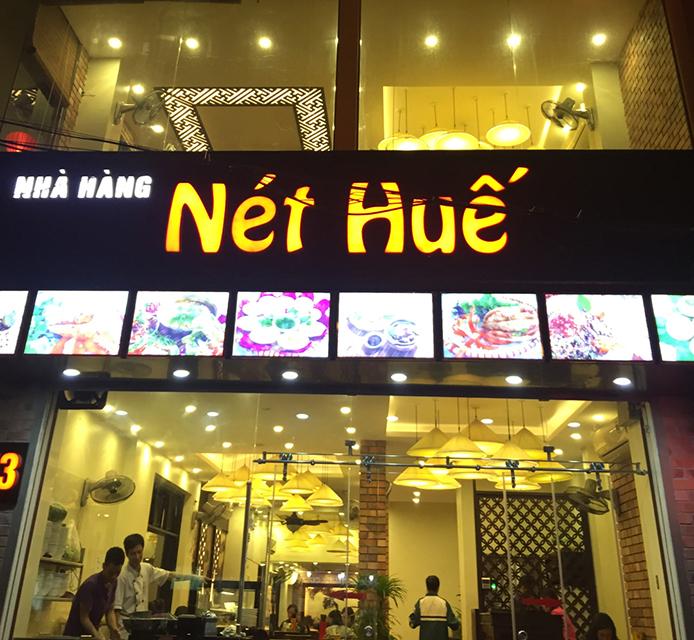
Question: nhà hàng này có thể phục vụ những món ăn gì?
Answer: nhà hàng này có thể phục vụ những món ăn huế